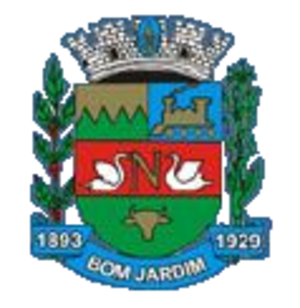
Bom Jardim est une ville de l'État de Rio de Janeiro au Brésil. La ville comptait 35 398 habitants en 2010 et sa superficie est de 385 km².